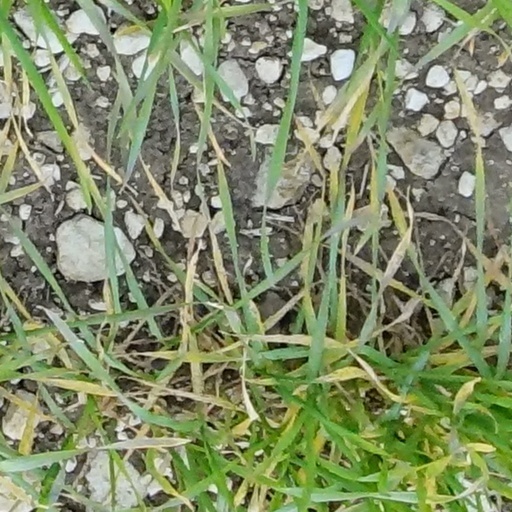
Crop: wheat